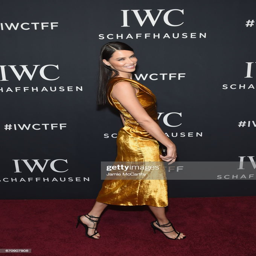
supermodel attends the exclusive gala event during festival hosted by business .